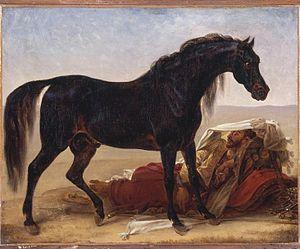
Cheval arabe ou un arabe et son coursier
Ceci est une liste de peintures représentant un cheval comme sujet principal.
L′arabomanie équestre est un courant artistique, littéraire et zootechnique européen, qui se traduit par une forte production d’œuvres ayant pour thèmes les chevaux et les cavaliers d'Orient, et par une préconisation de croisement des races de chevaux européennes présentes dans les haras avec le cheval arabe, vu comme un « améliorateur » universel. Parmi les œuvres européennes rattachées à ce courant figurent le tableau des Chevaux arabes se battant dans une écurie d'Eugène Delacroix, ou encore l'essai Les chevaux du Sahara, qu'Eugène Daumas écrit en collaboration avec l'émir Abd el-Kader en 1851.
Cheval arabe, ou Un arabe et son coursier est un tableau orientaliste à l'huile sur toile du peintre français Antoine-Jean Gros, daté et signé de 1817. Donnée à Léon Cogniet, la toile est léguée en 1911 au musée des beaux-arts de Valenciennes où elle est exposée.